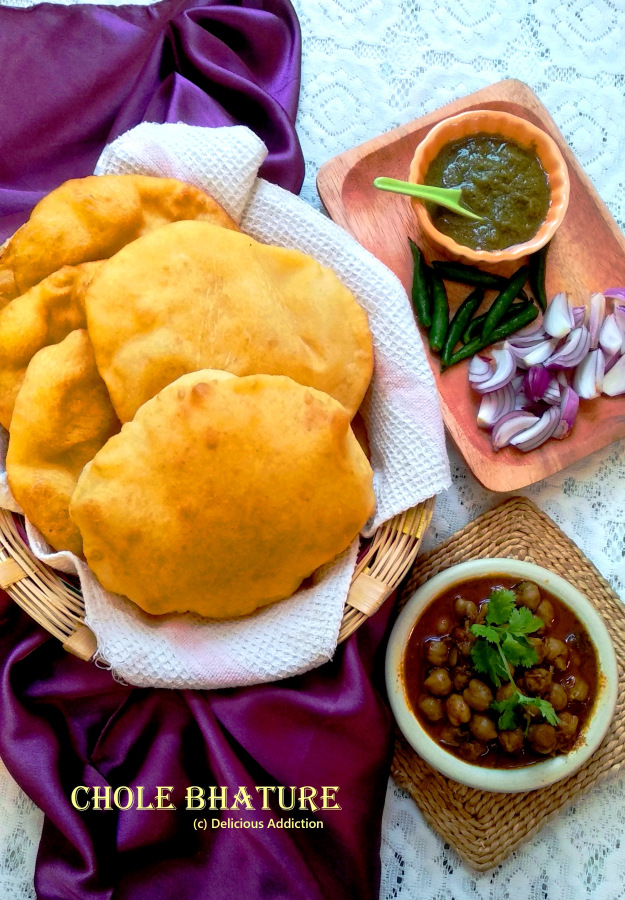
Dish: chole_bhature